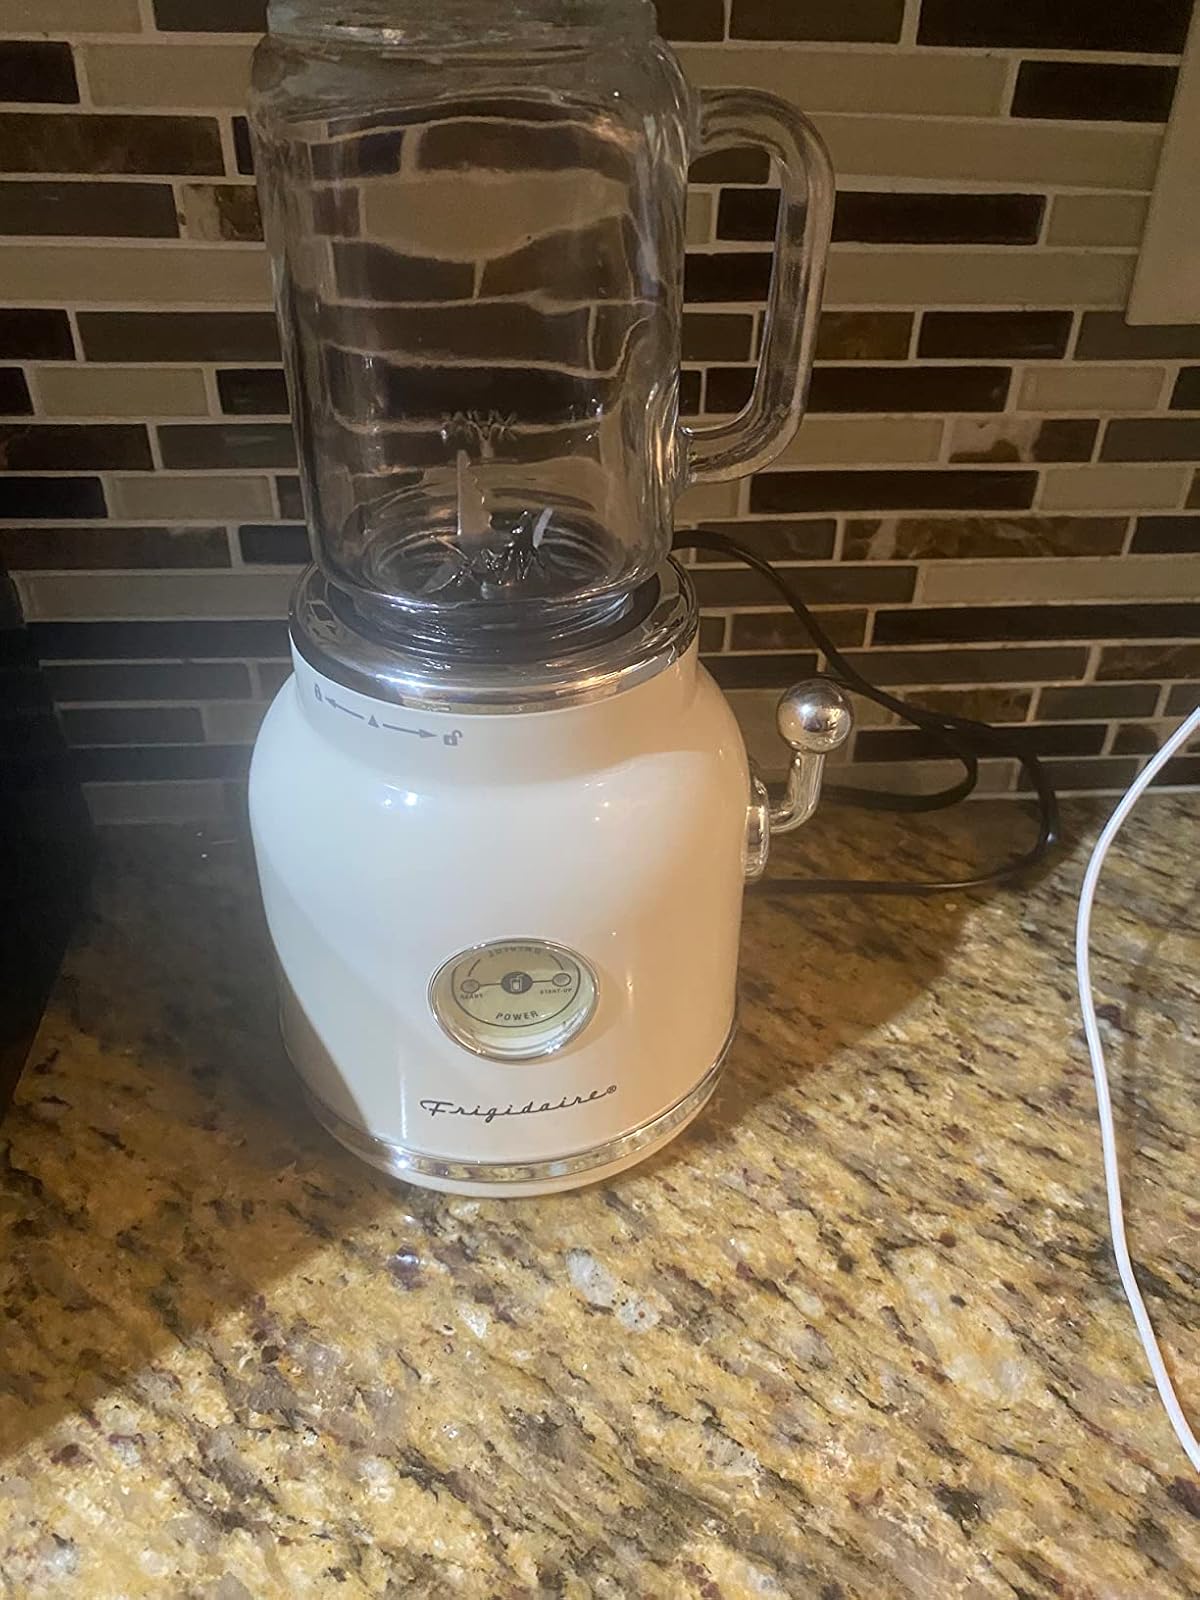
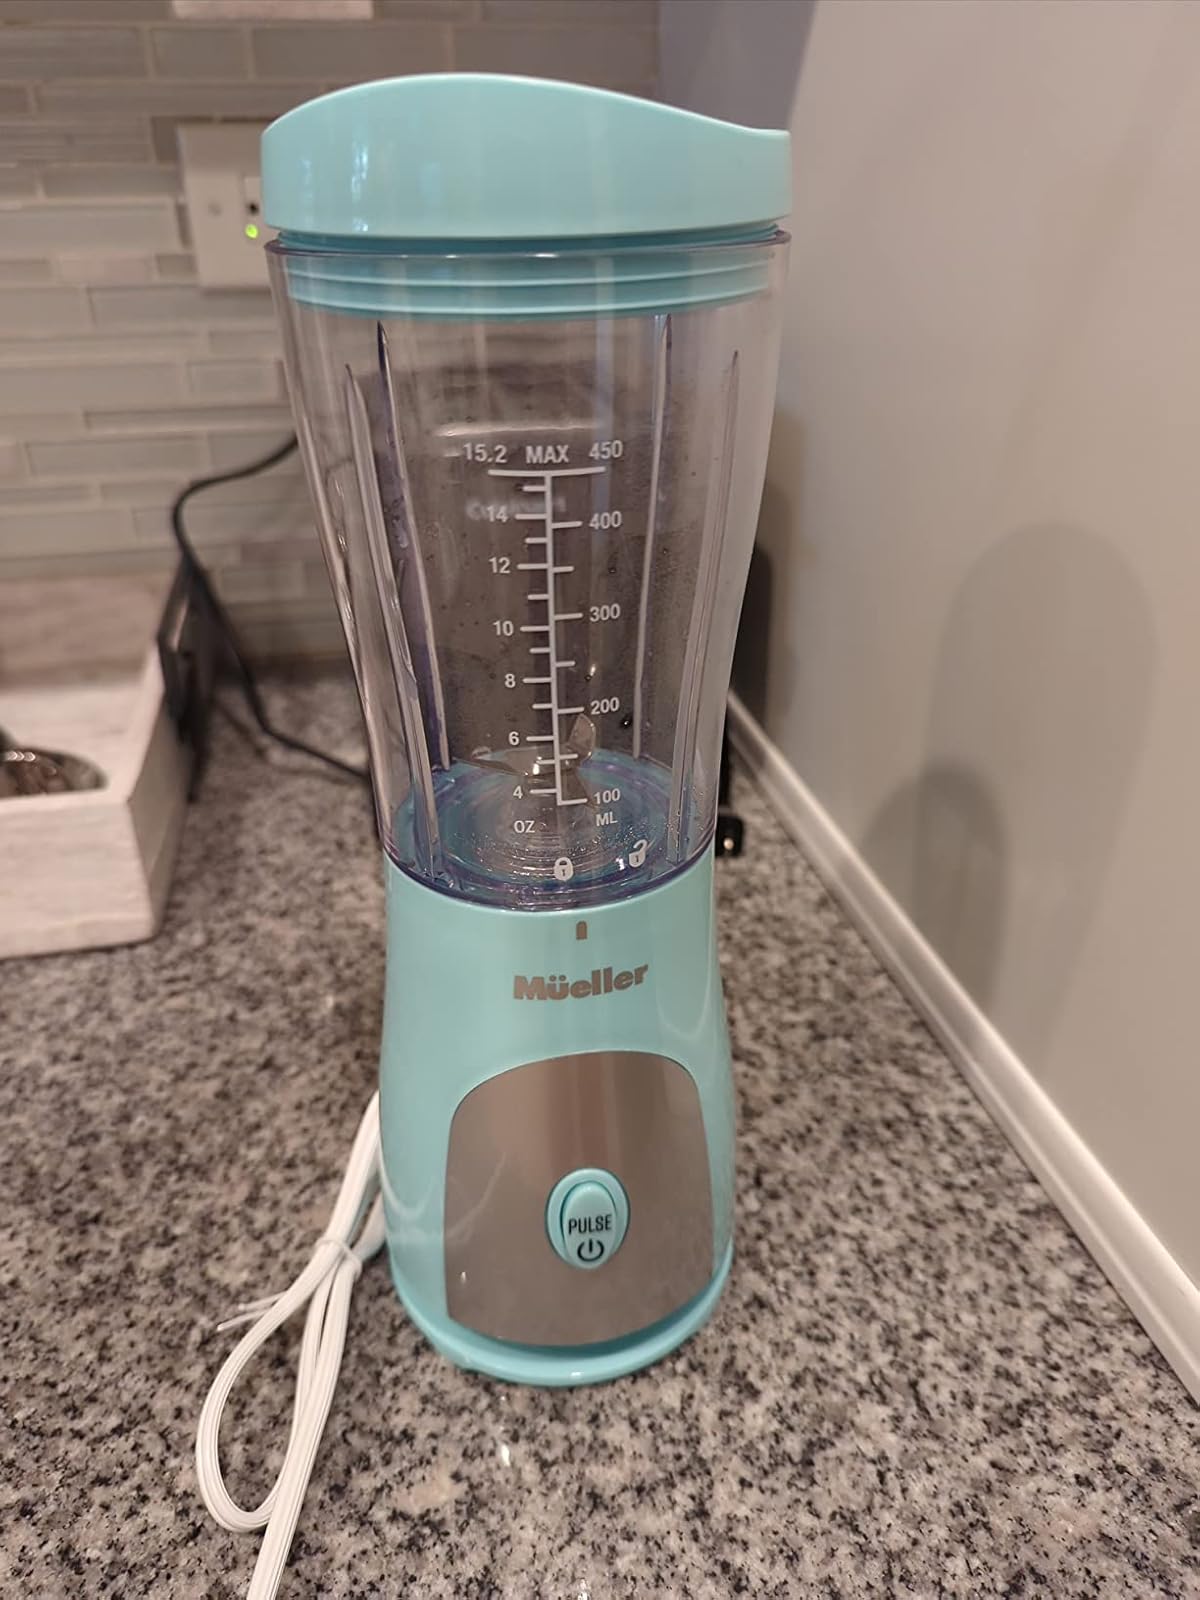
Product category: items_blender
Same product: no